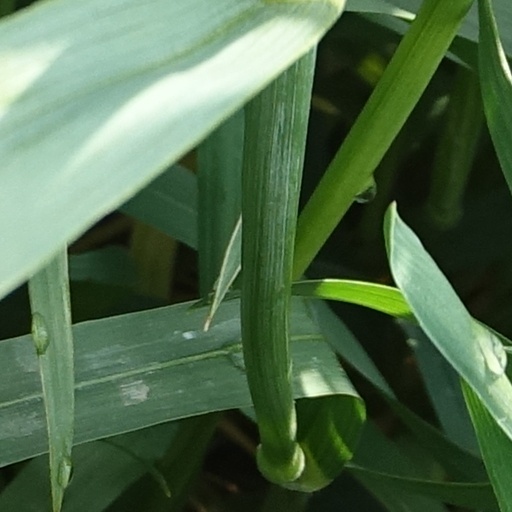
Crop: wheat